Weather radar

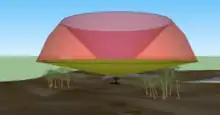
Scanned volume by using multiple elevation angles

Between 1950 and 1980, reflectivity radars, which measure the position and intensity of precipitation, were incorporated by weather services around the world. The early meteorologists had to watch a cathode-ray tube. In 1953 Donald Staggs, an electrical engineer working for the Illinois State Water Survey, made the first recorded radar observation of a "hook echo" associated with a tornadic thunderstorm.